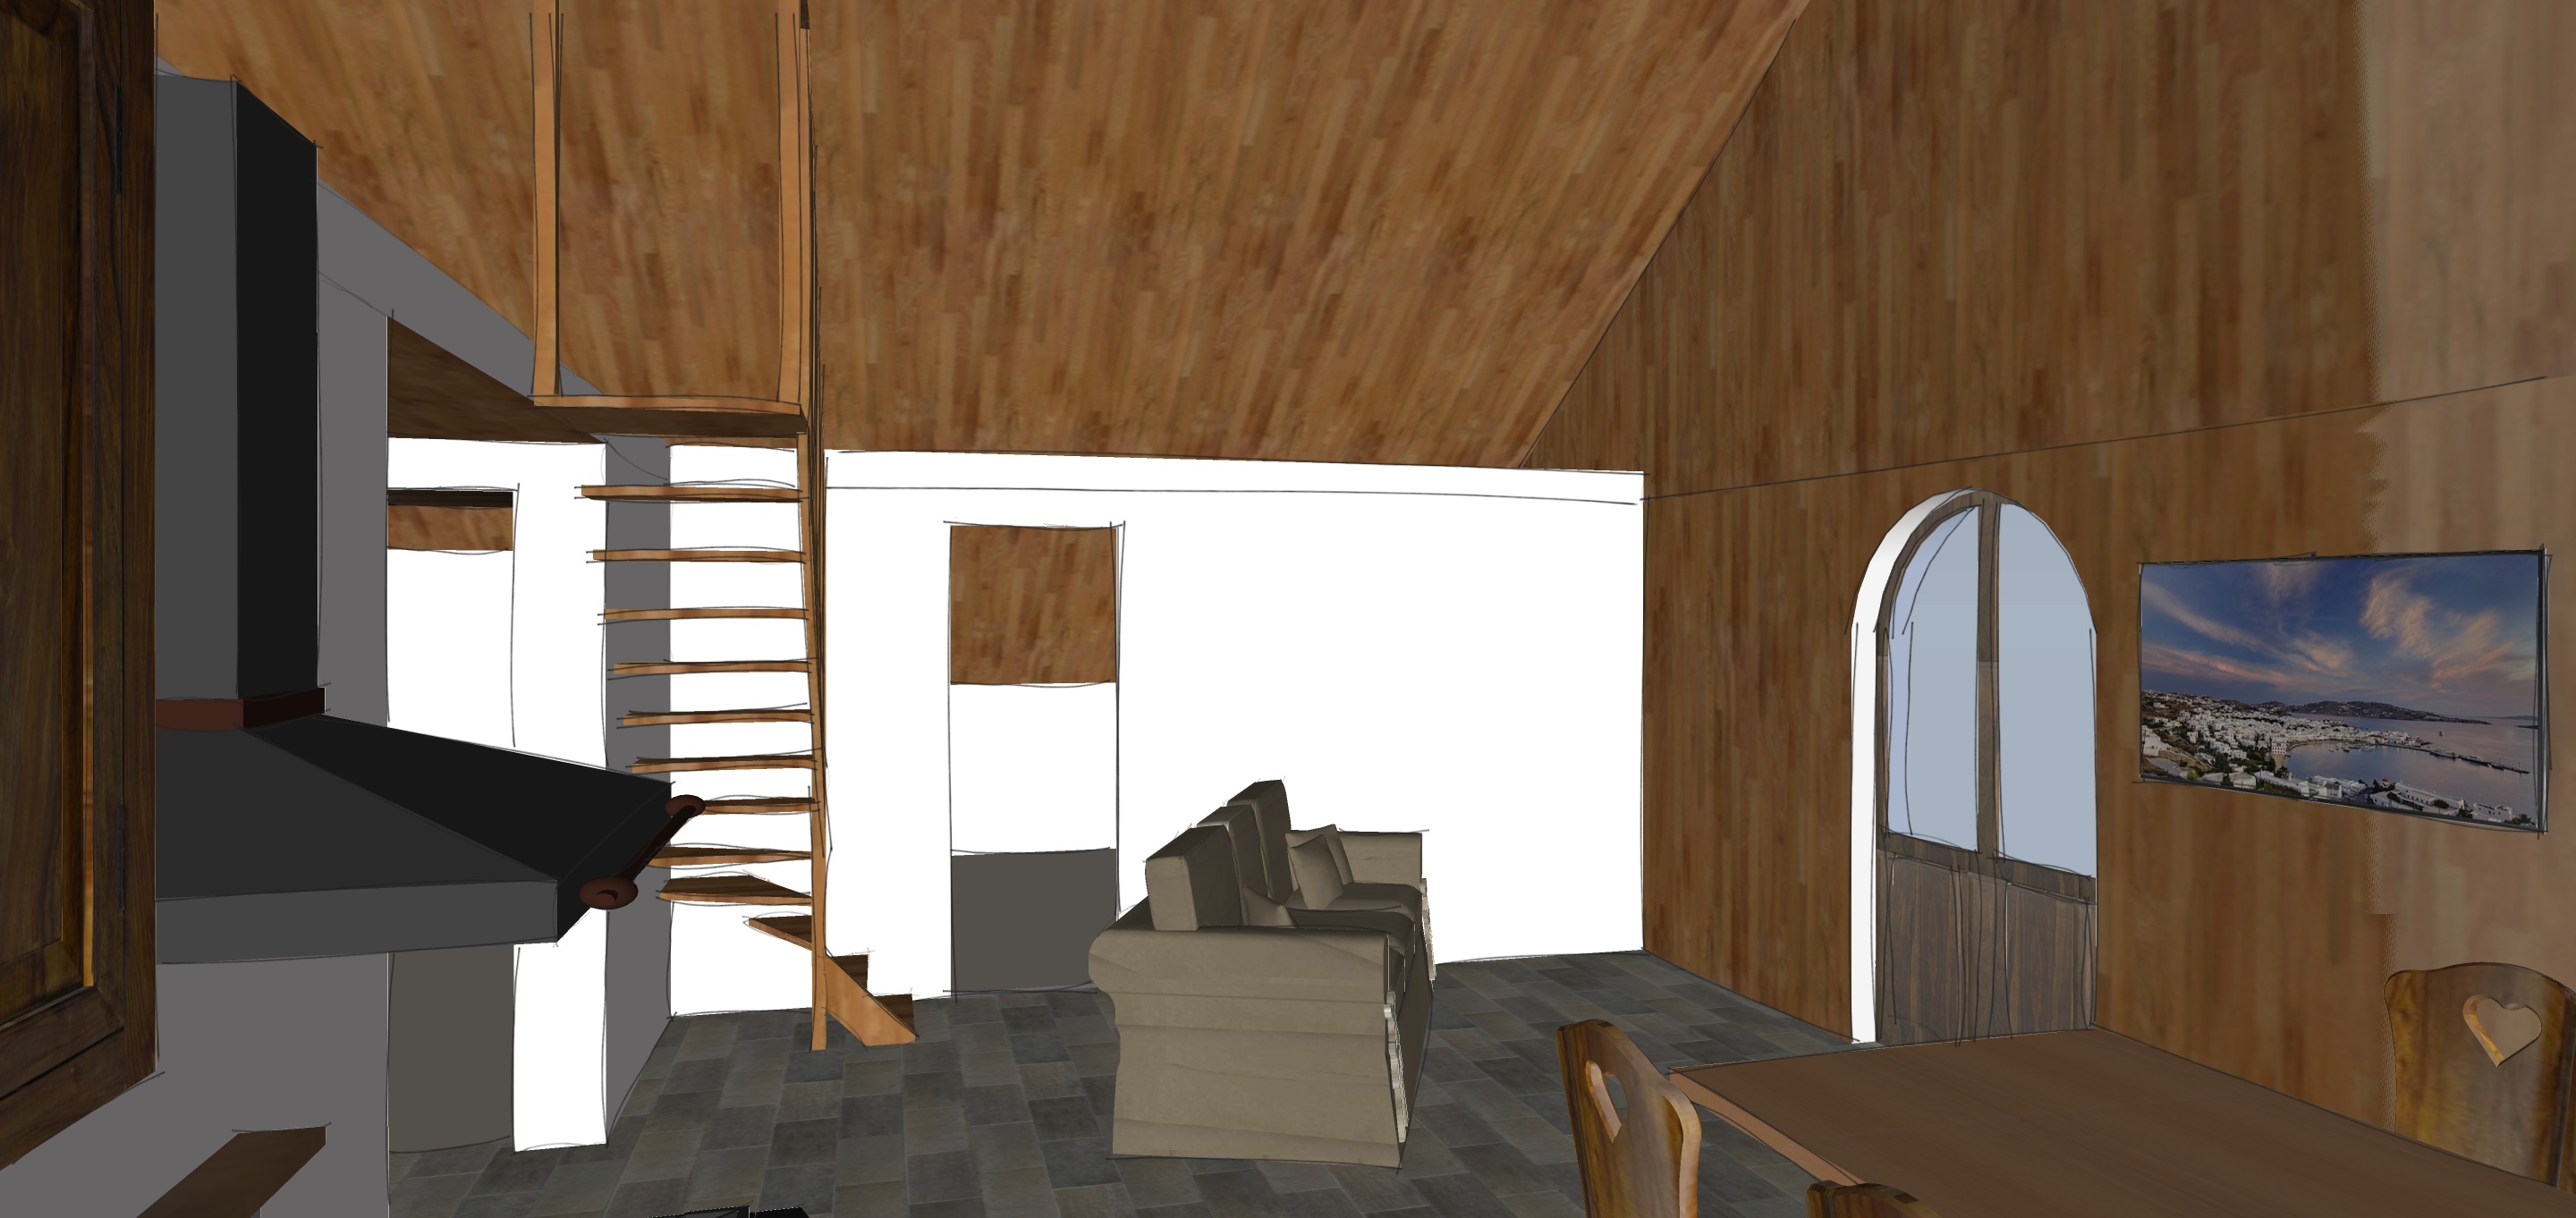
architecture, wood, house, floor, home, kitchen, living room, interior design, angle, daylighting, product design, interior designer